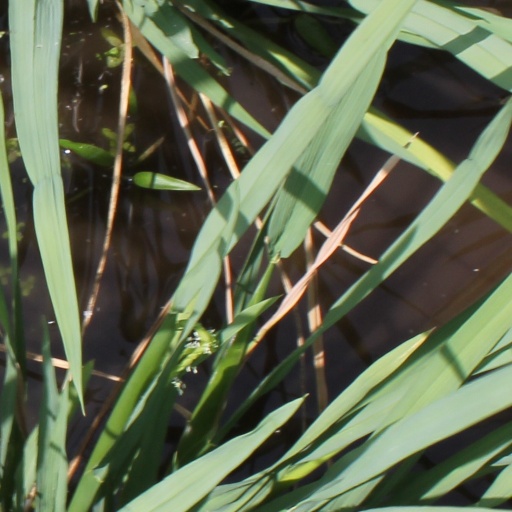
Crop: rice